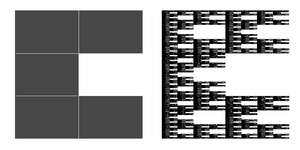
Une fractale est dite self-affine ou auto-affine s'il existe une transformation anisotropique par laquelle son image est invariante. Cette notion généralise celle de fractale auto-similaire.
Cet article est une liste de fractales, ordonnées par dimension de Hausdorff croissante.